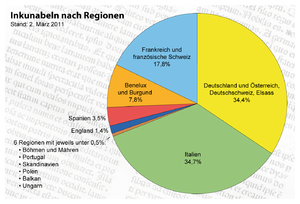
Le Incunabula Short Title Catalogue est le projet de création d'un catalogue international des Incunables, supervisé par la British Library. Le travail sur le ISTC a commencé en 1980, et a été orienté dès le début vers la saisie électronique des données du catalogue et vers l'intégration des données provenant de différents catalogues nationaux d'incunables existants. Le ISTC réunit aujourd'hui les entrées des plus importants catalogues d'incunables d'Europe et d'Amérique du Nord, et se considère essentiellement comme un méta-catalogue. Les entrées du ISTC sont sensiblement plus courtes que celles du Gesamtkatalog der Wiegendrucke commencé en 1925 ; par son approche différente, le ISTC a cependant une plus grande couverture.